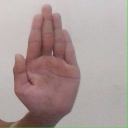
अक्षर: ध